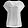
Label: T - shirt / top